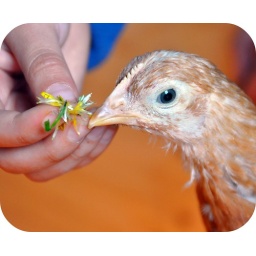
It is quite comical how our chicks go bananas when we start putting in a few dandelion flowers :)